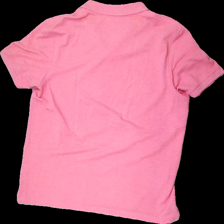
View: back
Type: T-shirt
Category: Men
Brand: Dressman
Colors: Pink
Material: unknown
Cut: Regular
Size: XXXL
Season: All
Damage: stained
Damage location: bottom left
Damage 2: stained
Damage 2 location: top center
Price range: <50
Recommended usage: Export
Description: pink t-shirt with collar